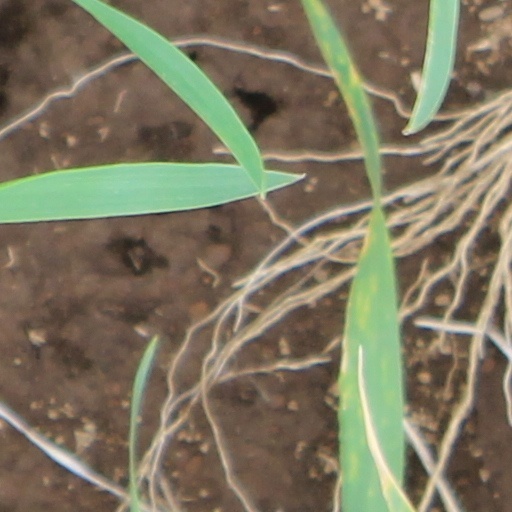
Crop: wheat